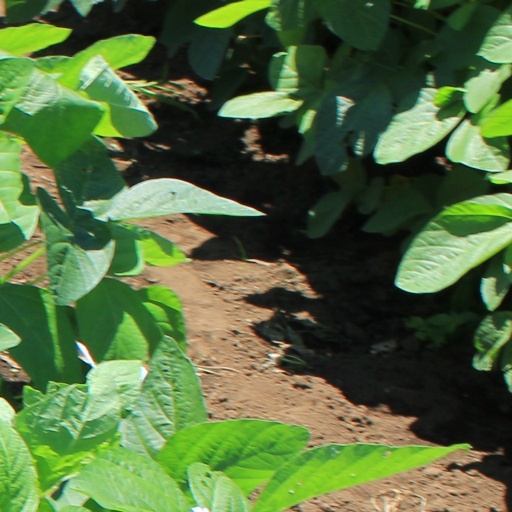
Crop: soybean